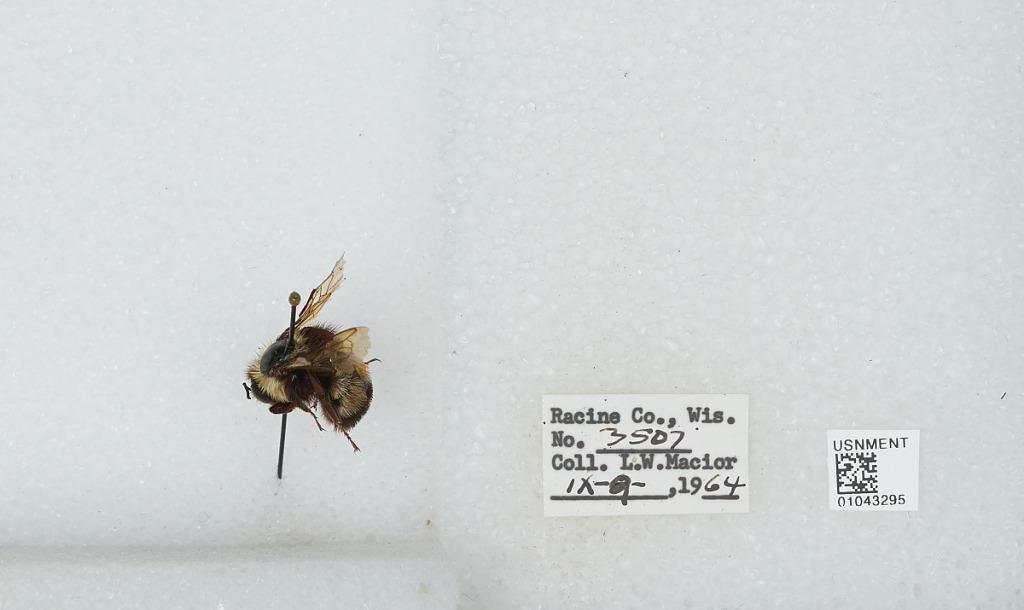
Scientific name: Bombus (Bombus) affinis Cresson
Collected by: L. Macior
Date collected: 1964-9-9
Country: United States
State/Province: Wisconsin
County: Racine
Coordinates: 42.78, -87.76